William Smith (Episcopal priest)

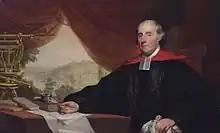
Portrait of William Smith by Gilbert Stuart

William Smith (September 7, 1727May 14, 1803) was an Episcopal priest who served as first provost of the College of Philadelphia, which became the University of Pennsylvania. He also founded Washington College in Chestertown, Maryland, and St. John's College in Annapolis, Maryland. He later founded the borough of Huntingdon, Pennsylvania, where he was a significant land owner.